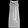
Label: Dress